German Amazon-Jary-Expedition (1935–1937)

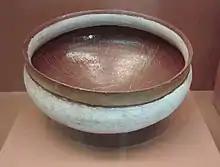
Apari ceramic

After the recruitment of many helpers, among them a German, Joseph Greiner, the expedition set off from their base camp at the "Santo Antonio waterfall" near "Santo Antônio da Cachoeira" on six boats in the direction of French Guiana in early November and study, explore and map the topography of Brazil's north-eastern border area along a route of the Jari River to neighboring French Guiana. The advance to the border with French Guiana could only be realized with the help of the indigenous people, who knew the jungle and its rivers. An Indio from the Aparai people agreed to guide the explorers. Schulz-Kampfhenkel nicknamed him rather inappropriately "Winnetou" - after author Karl May's famous fictional character.